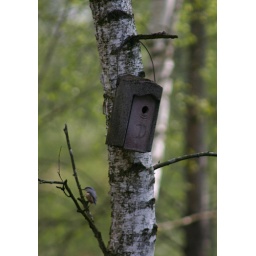
A NABU concrete nestbox in the forest by the naturetrail, with a inhabitant. The partner of the bird just went inside.